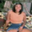
Label: woman